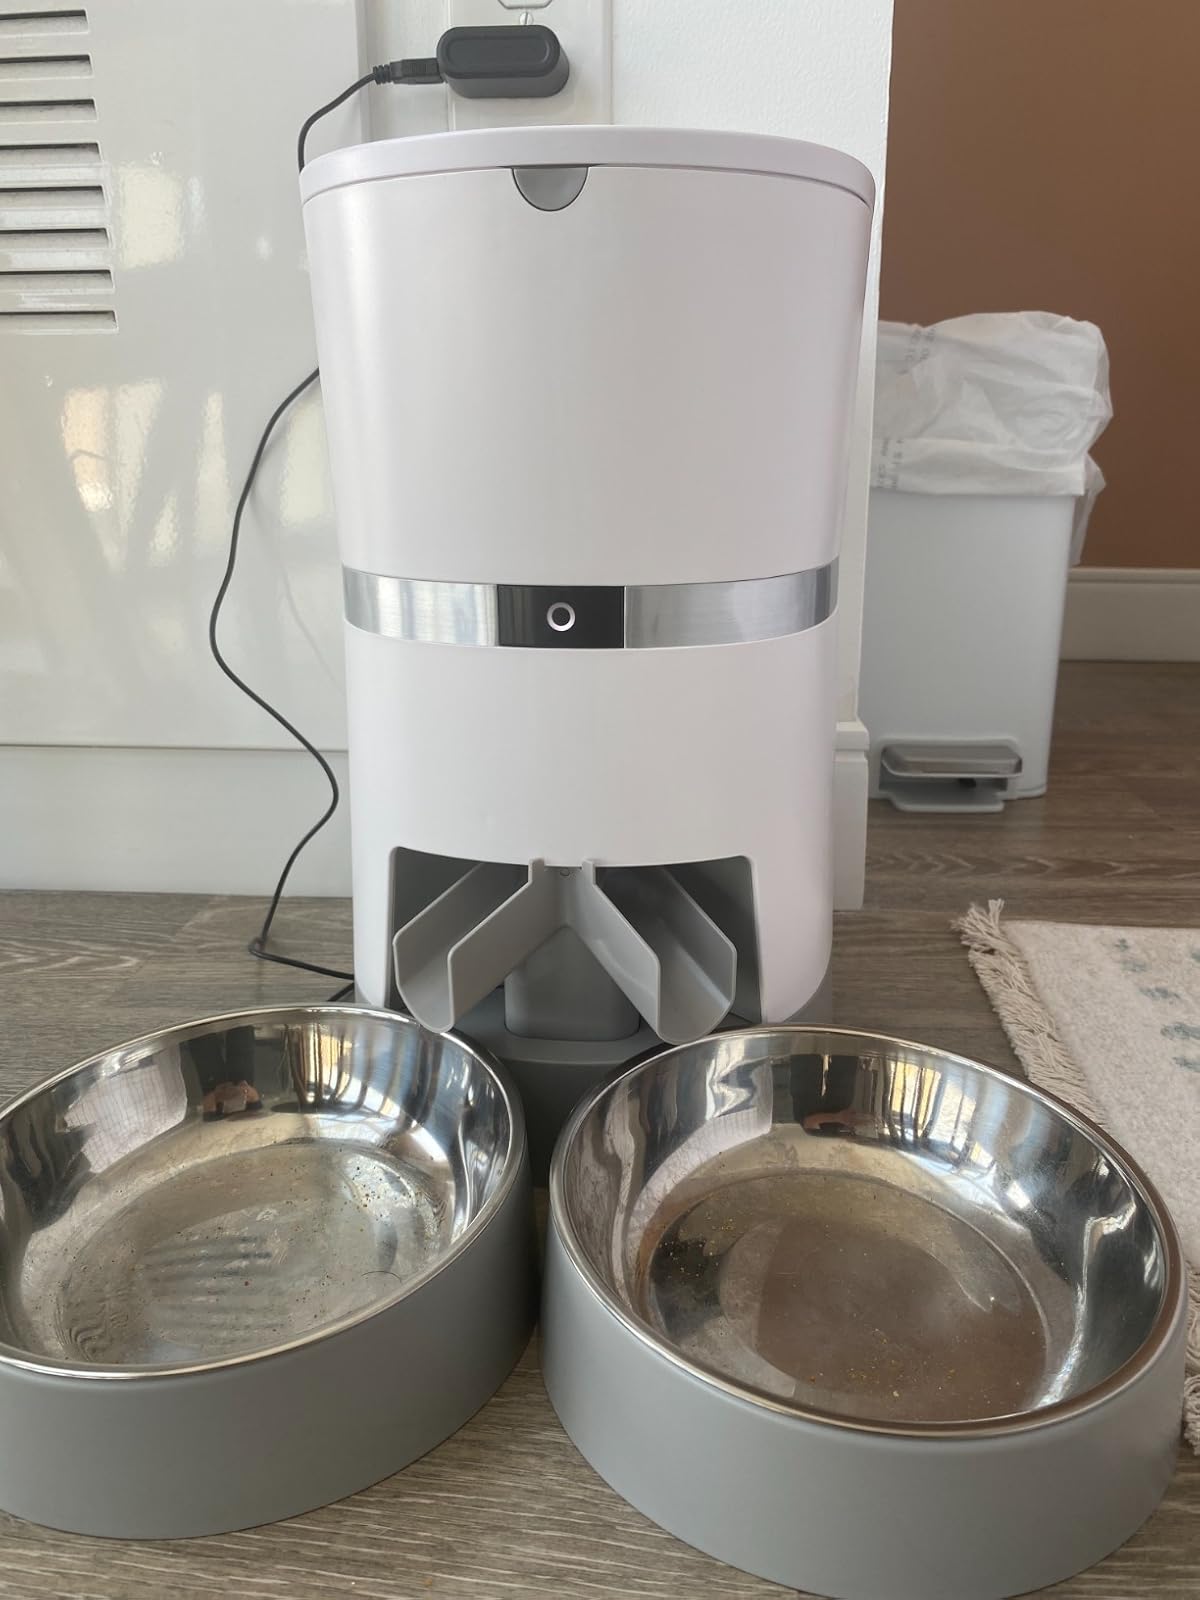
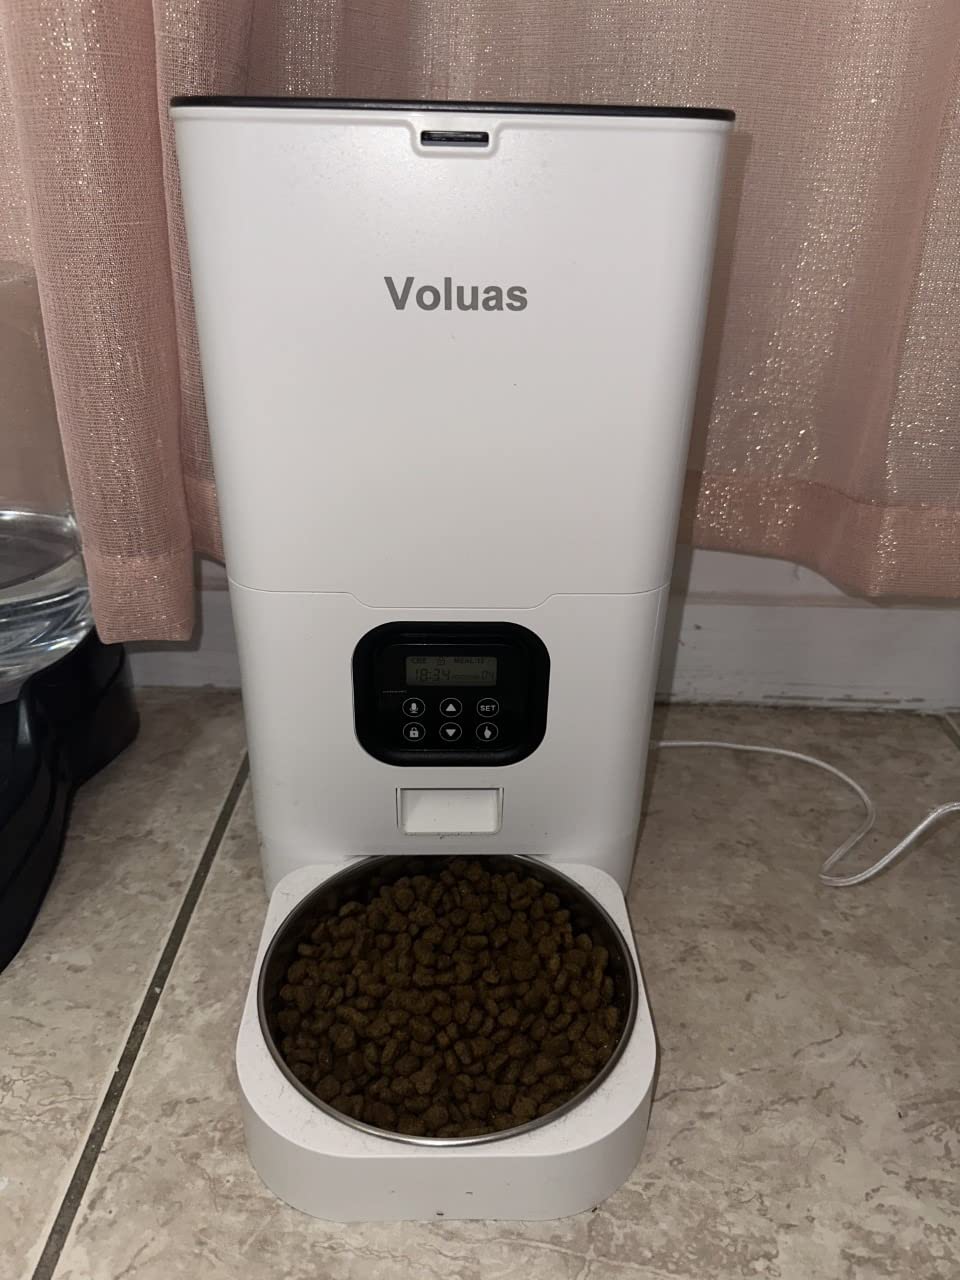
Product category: items_feeder
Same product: no